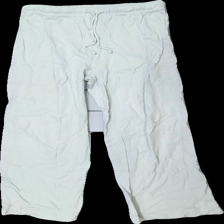
View: front
Type: Trousers
Category: Ladies
Brand: H&M
Colors: Green
Material: 100% cotton
Cut: Regular
Size: XS
Season: All
Stains: Major
Damage location: top left
Damage 2 location: middle center
Damage 3 location: bottom right
Price range: <50
Recommended usage: Export
Description: missfärgade byxor, en grön/beige/grå färg
Comment: missfärgad